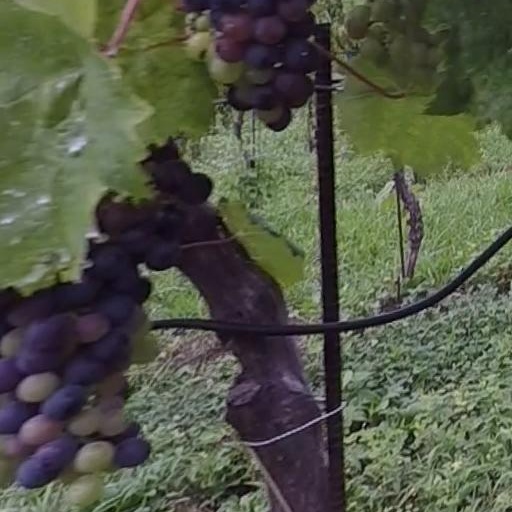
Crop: grape